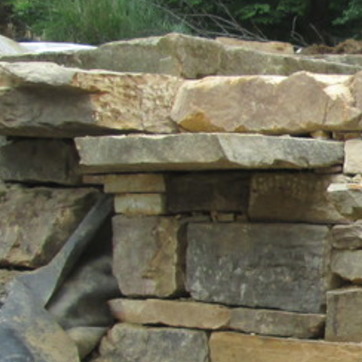
Material: stone